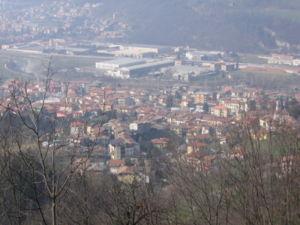
Pradalunga est une commune italienne de la province de Bergame dans la région Lombardie en Italie.